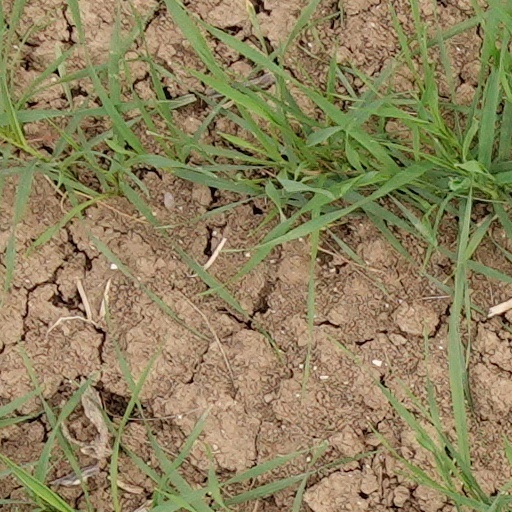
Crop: wheat